Paleoseismology

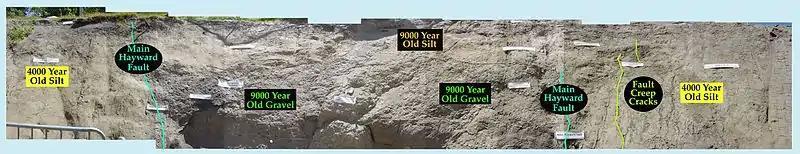

Evidence of paleoearthquakes is classified into three levels: primary or secondary, location, and timing. For level 1, primary evidence is tectonic deformation, while secondary evidence is effects of this such as sediment deposition and elevation changes. However, distinguishing these is not always clear. Level 2 is the location, which is on or off fault. Level 3 is timing, which is either instantaneous (coseismic, or the same time as the earthquake) or delayed (postseismic, or after the earthquake). Types of evidence to identify paleoearthquakes were usually first identified as evidence after historical earthquakes.